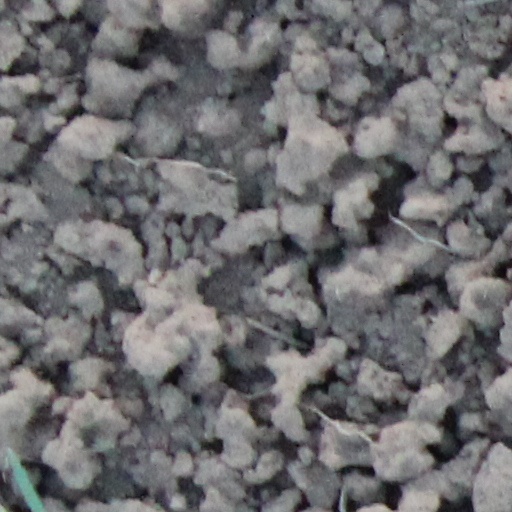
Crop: wheat